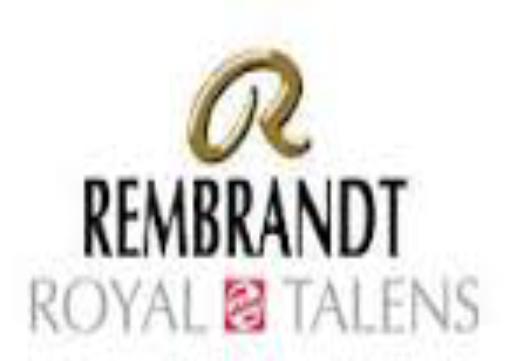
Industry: Necessities